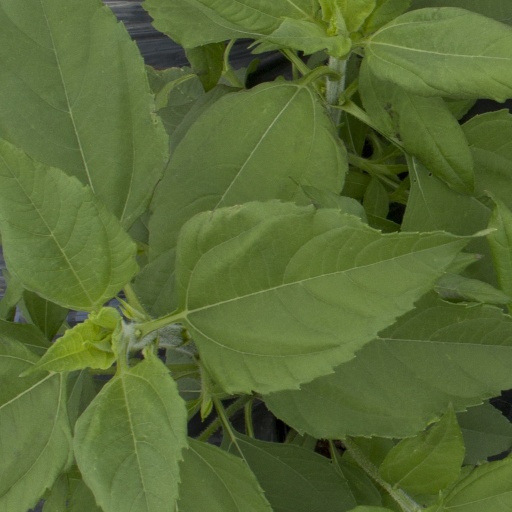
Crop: Jerusalem artichoke